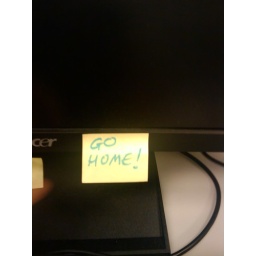
People in the office often forget to go home so they need a little note to remind themselves